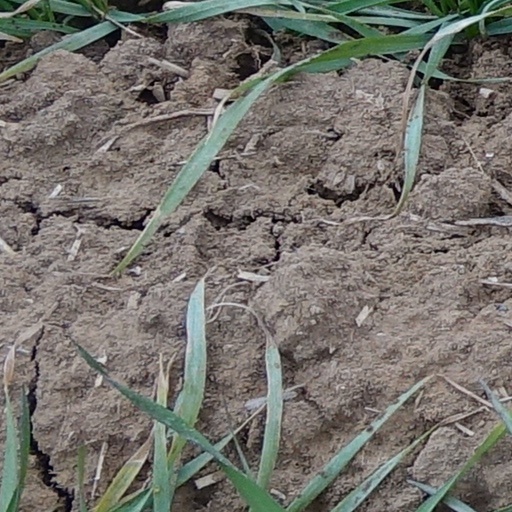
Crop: wheat